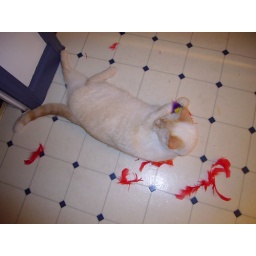
The entire house is covered in red feathers